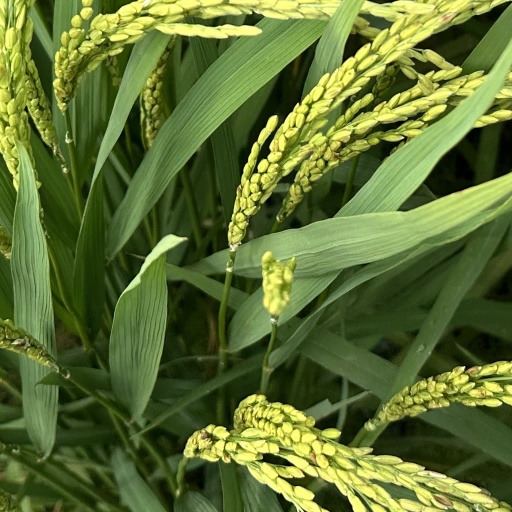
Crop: rice